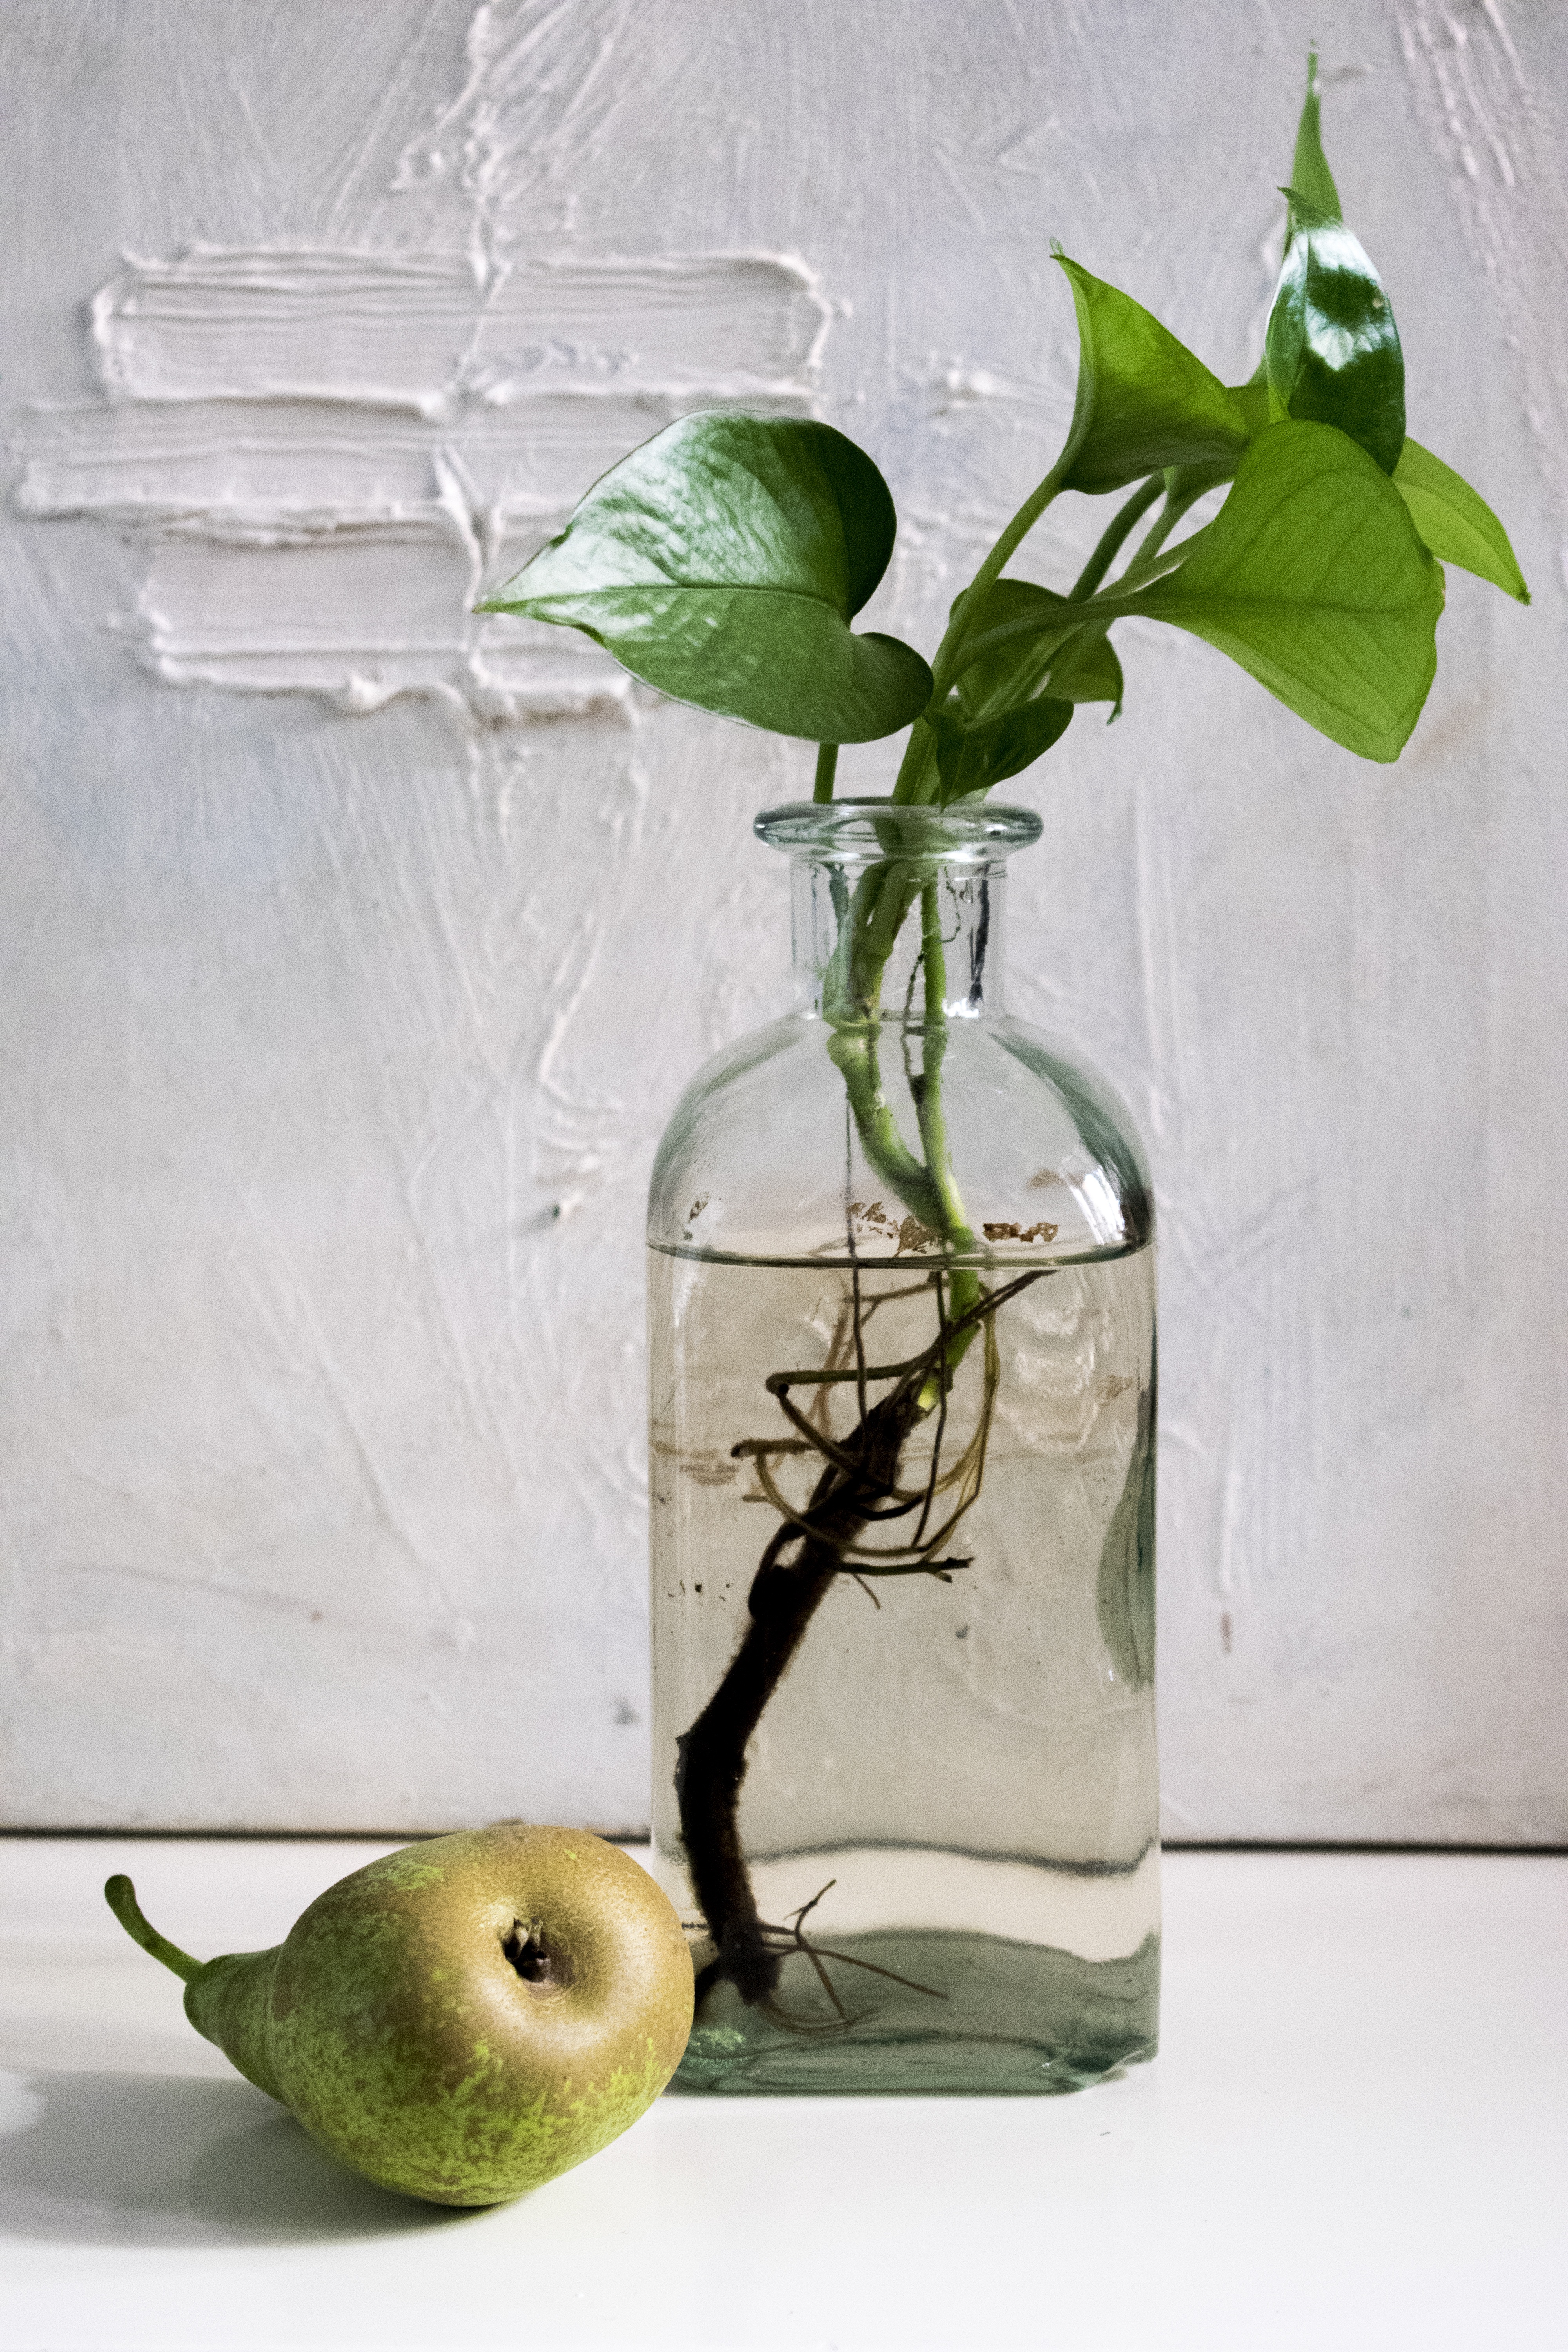
water, branch, light, plant, flower, glass, vase, food, green, produce, bottle, pear, still life, painting, composition, floristry, flowering plant, pact, floral design, still life photography, flower arranging